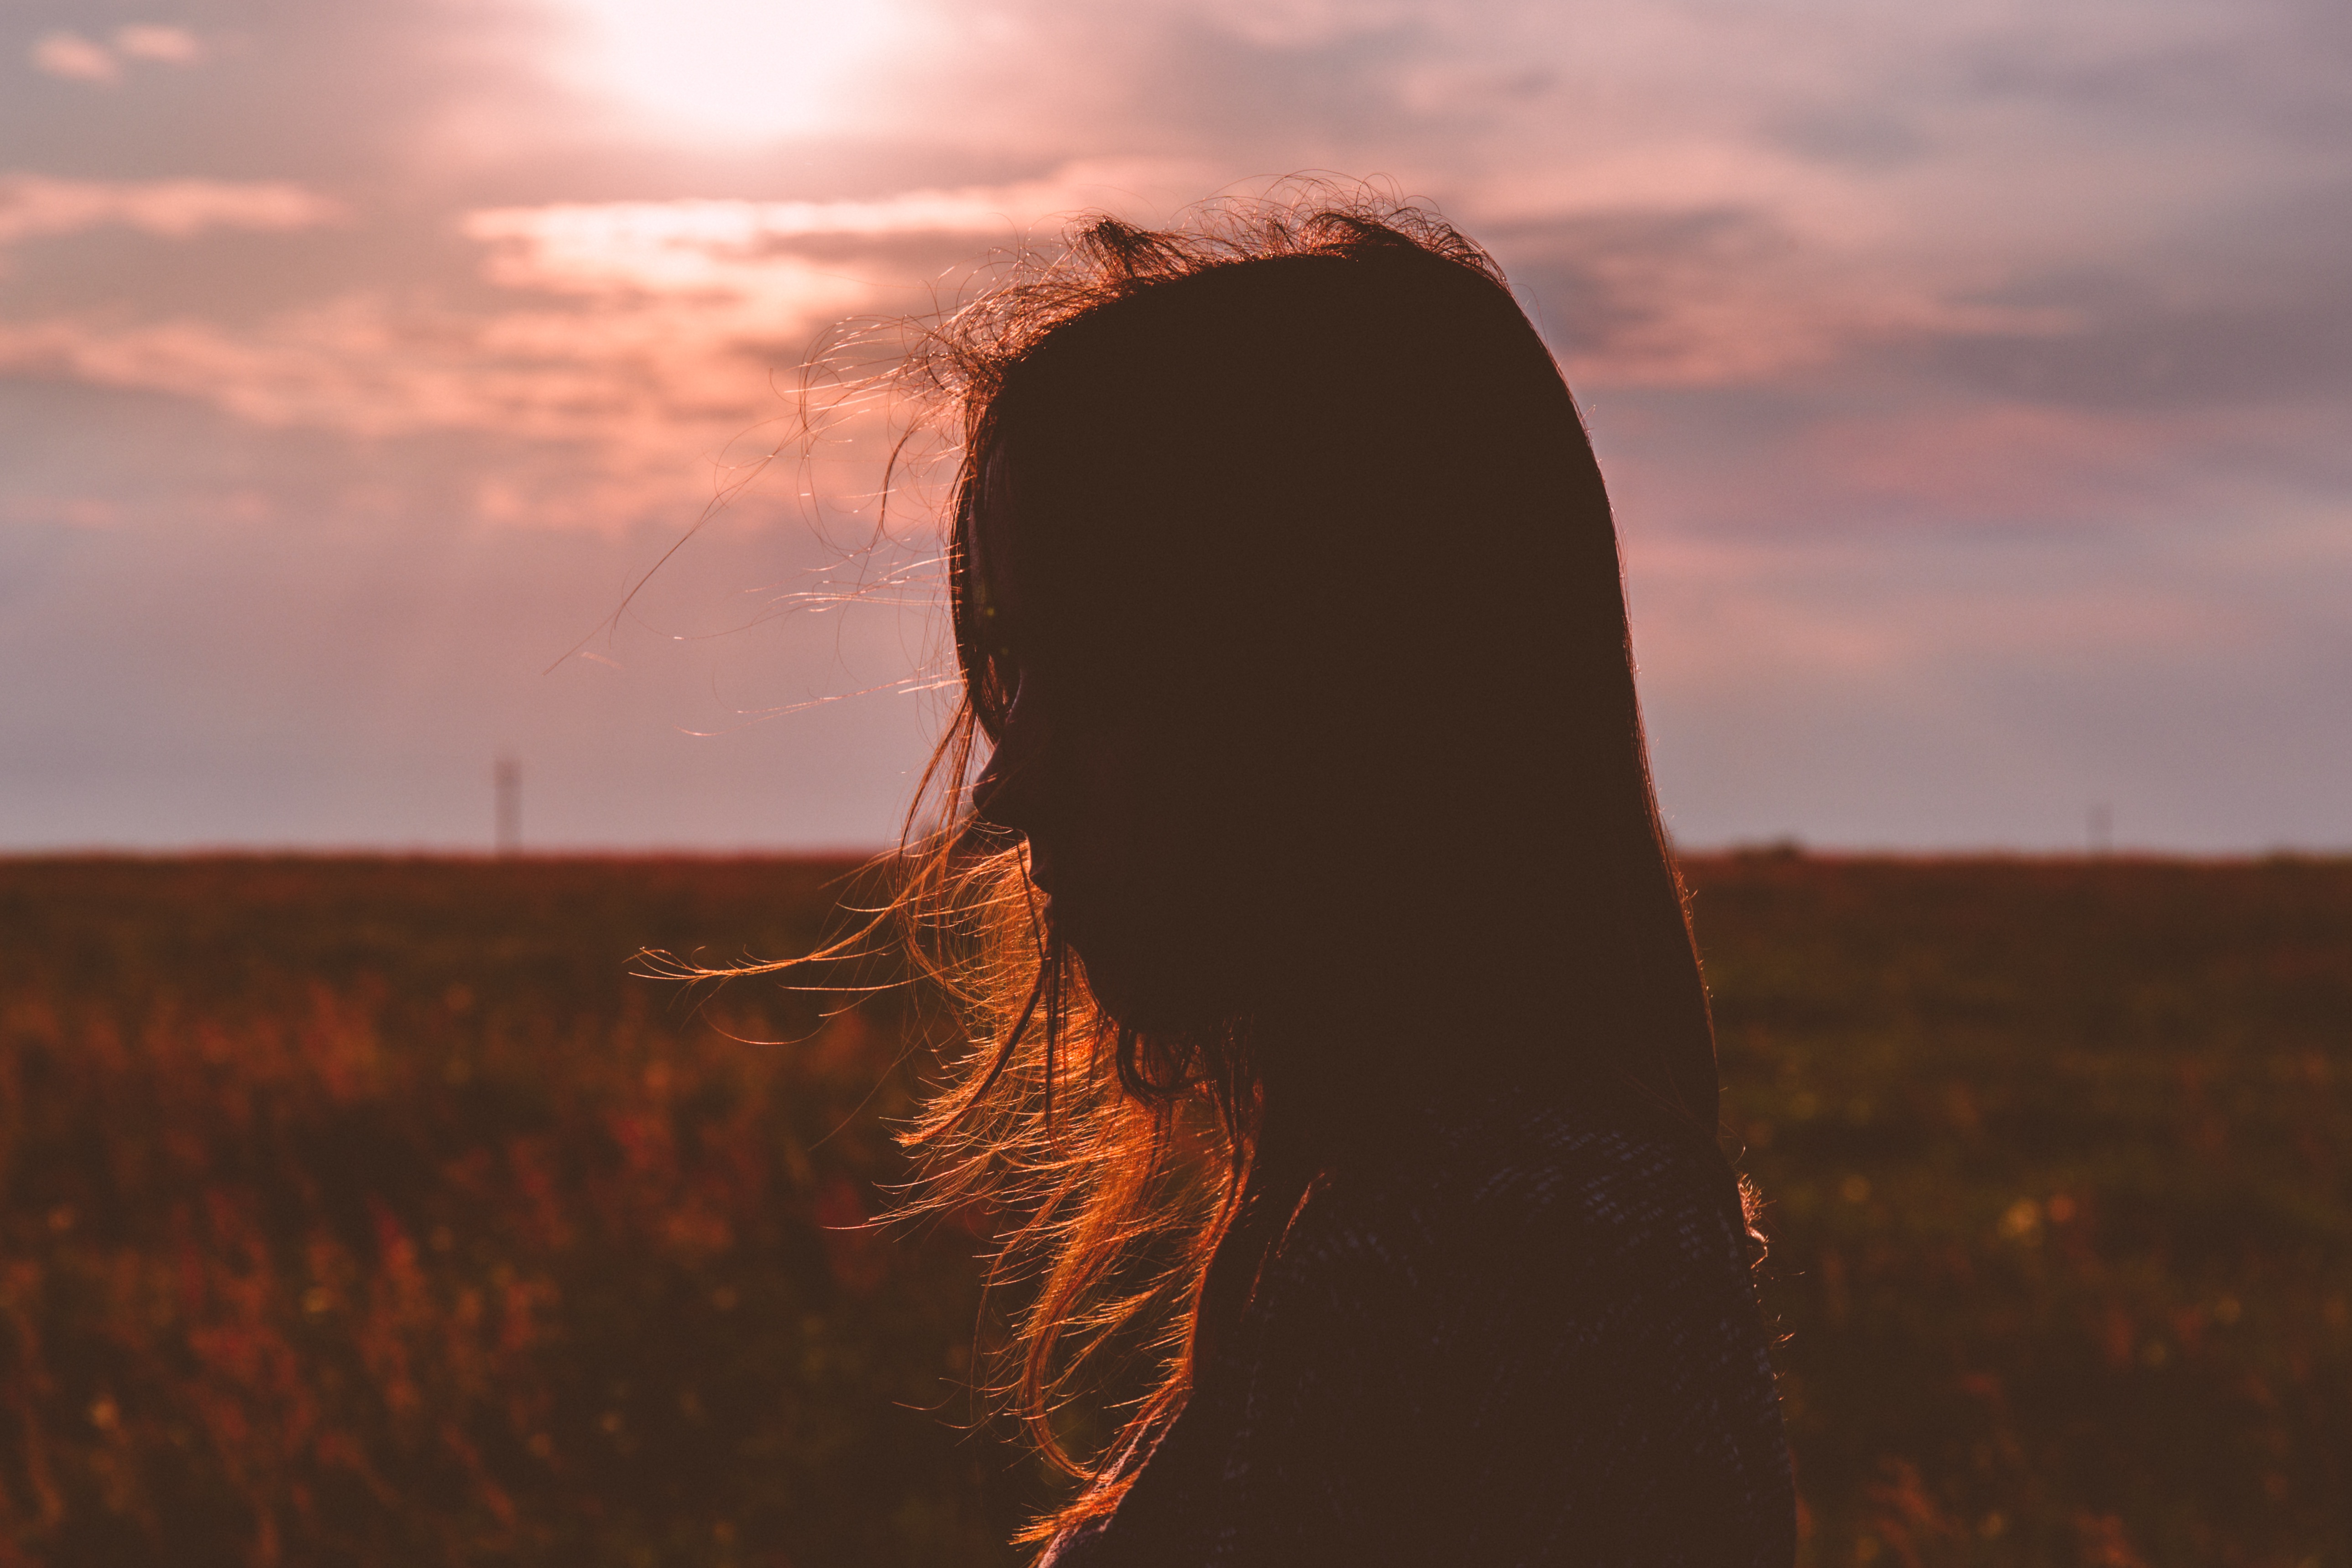
horizon, silhouette, person, light, cloud, sky, sun, woman, sunrise, sunset, sunlight, morning, dawn, dusk, female, evening, reflection, darkness, lady, atmospheric phenomenon, atmosphere of earth